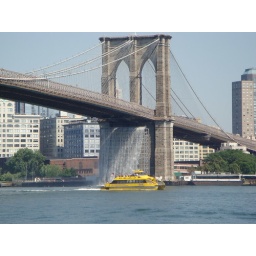
water under the bridge